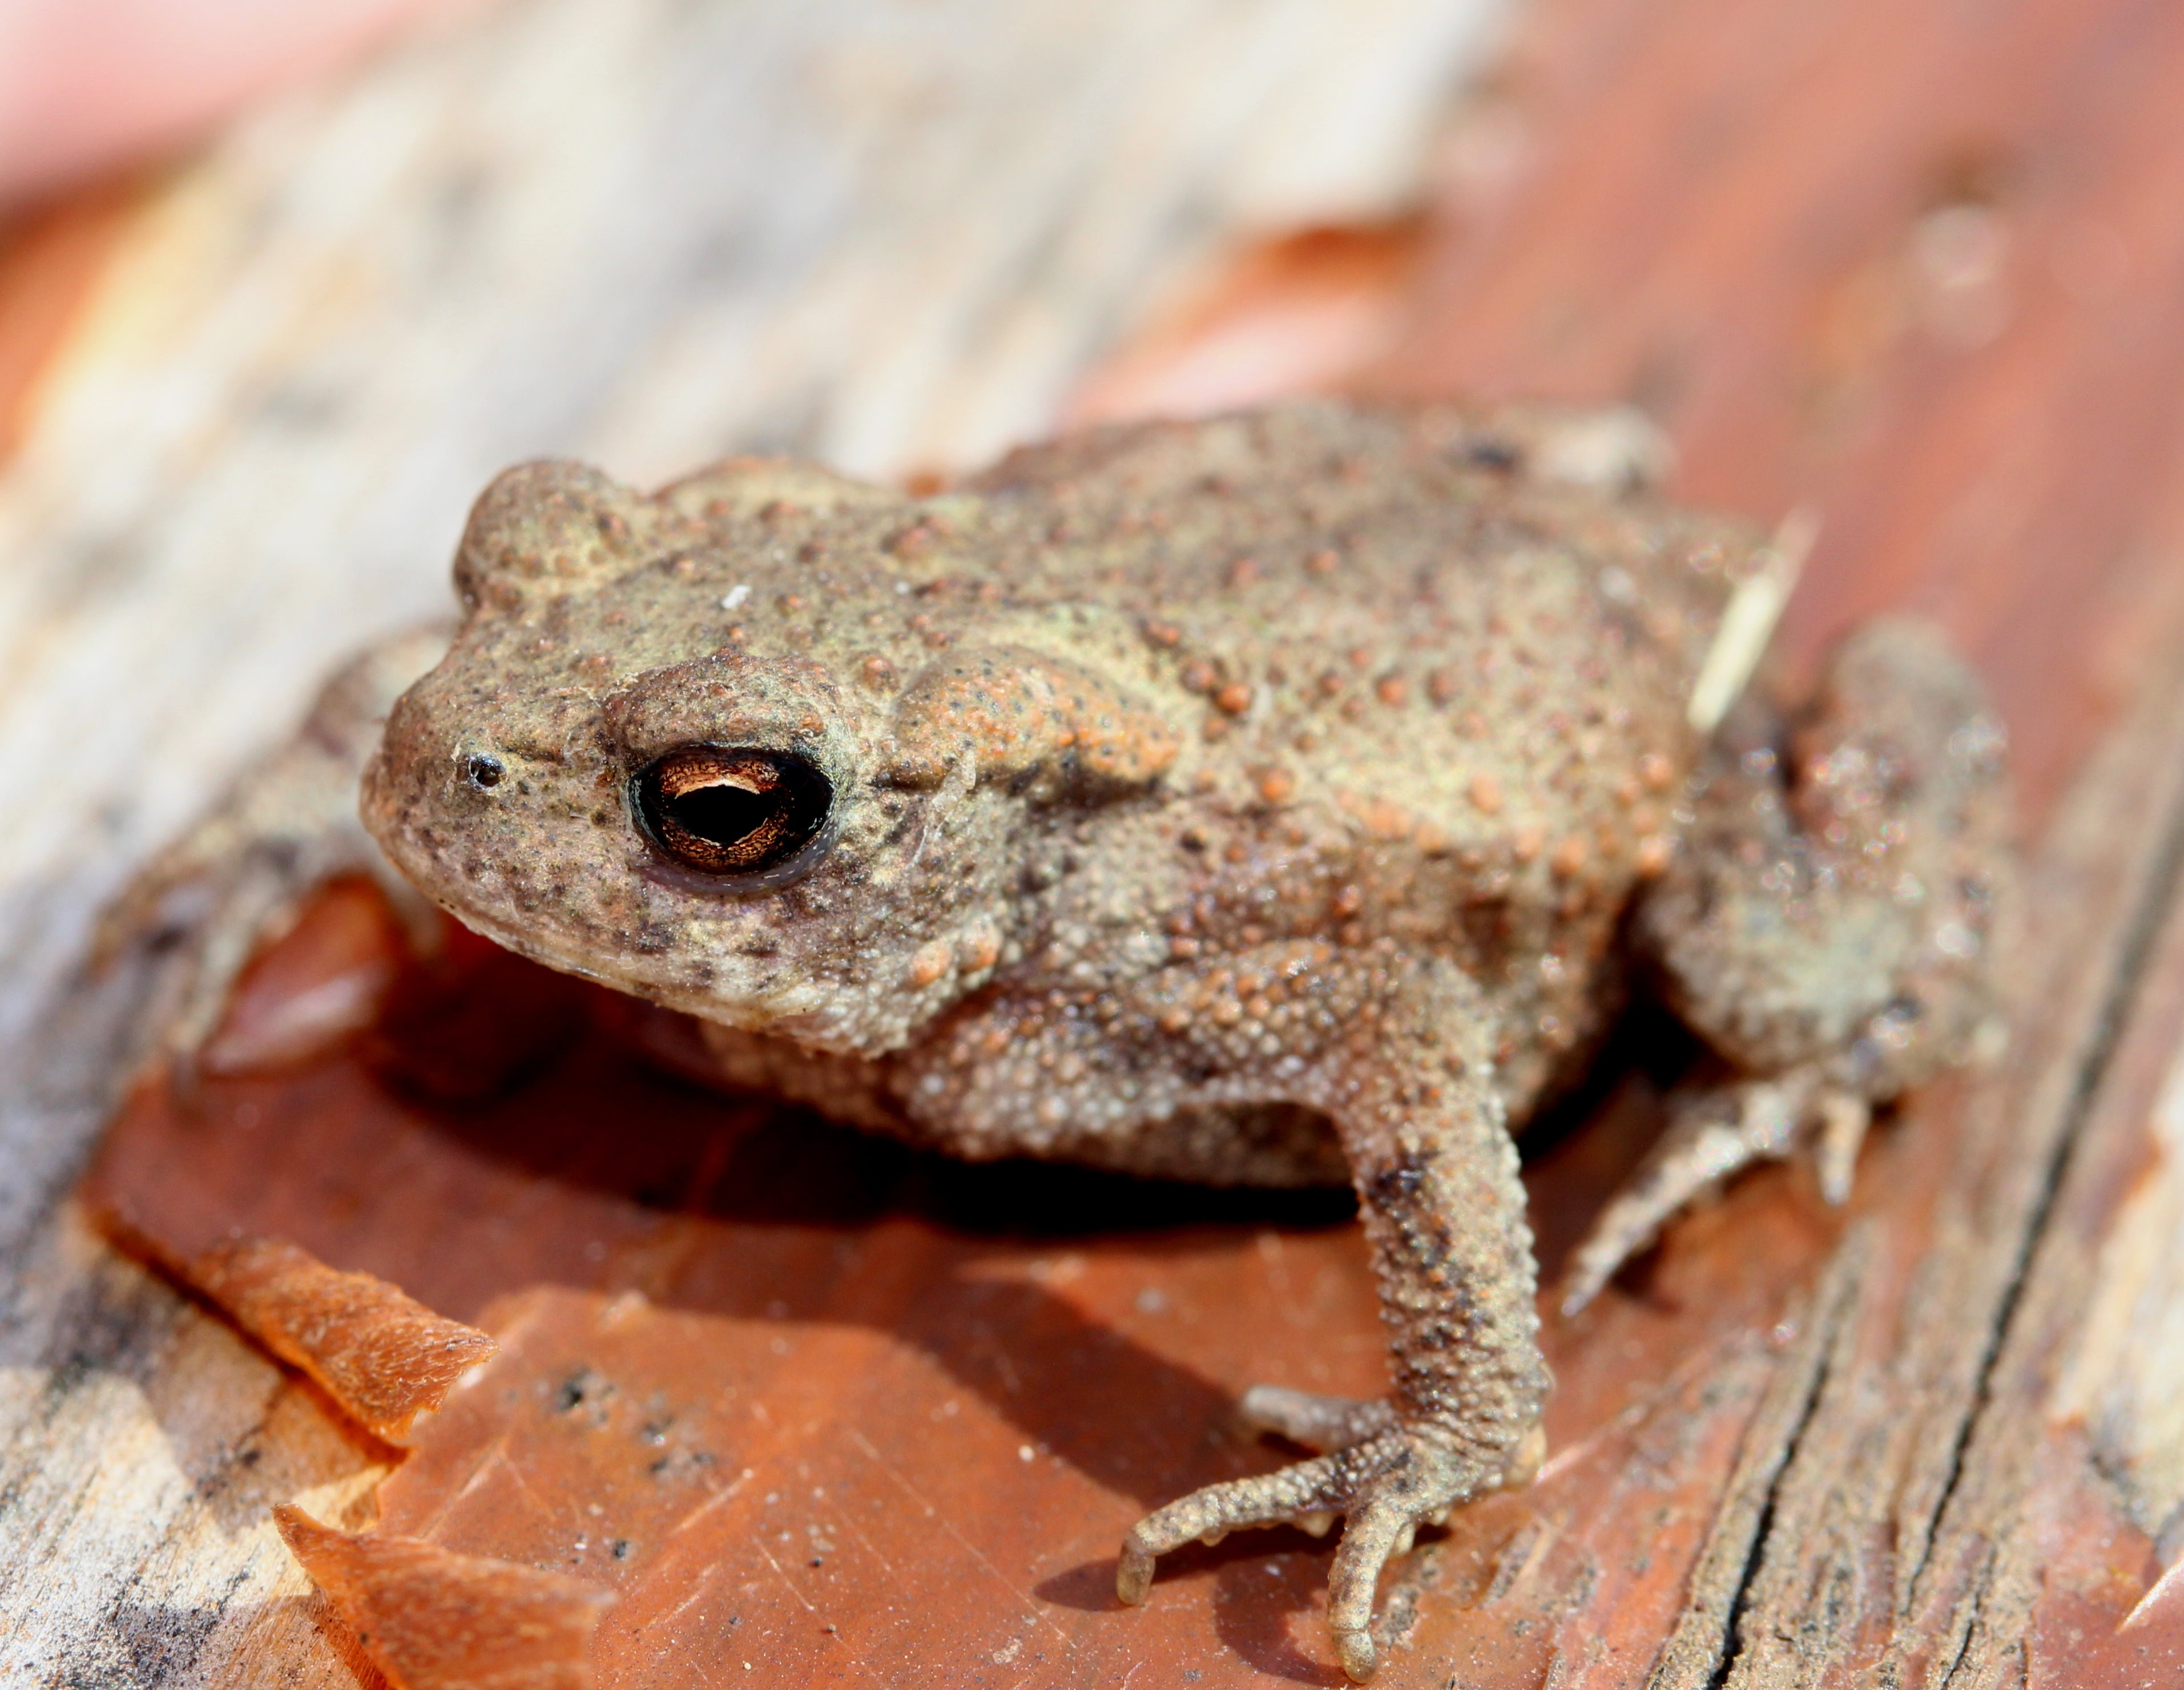
wildlife, frog, toad, amphibian, fauna, tree frog, close up, animals, vertebrate, macro photography, common frog, bullfrog, ranidae, rana temporaria